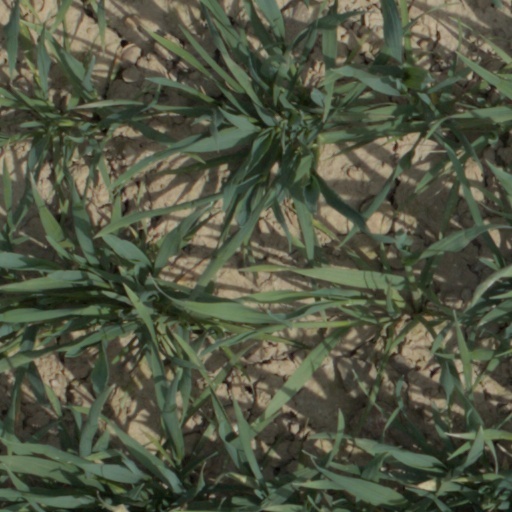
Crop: wheat